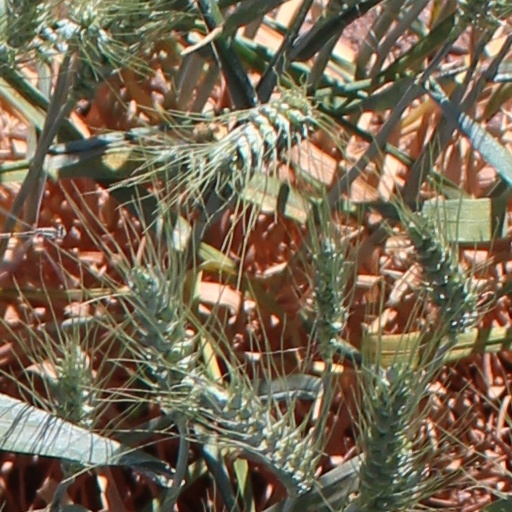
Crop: wheat